John T. Blair

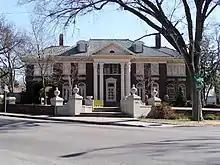
William G. Skelly House

John Thomas Blair (1885–1976), most commonly known as John T. Blair, was an architect and builder in Tulsa, Oklahoma. He was the 4th licensed architect in Oklahoma.